Kulgoa

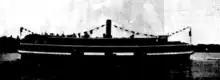
Sea trials, 13 January 1905

"Kulgoa's" trials were held on 13 January 1905 during which she reached a speed of 11 and 1/3 knots over the measured mile. Following the trials, she was moored at Hunters Hill for refreshments and formalities. It was noted that "Kulgoa" was the largest of the fleet, and that it was likely that no larger ferries would be built with "Kulgoa" having reached the limit. In the event, the steel "Koompartoo" (1922) and "Kuttabul" (1922) would be larger by tonnage and passenger capacity, and the timber "Kuramia" while slightly smaller by tonnage had a higher passenger capacity. "Kulgoa" remains the largest timber ferry, by tonnage, to serve on Sydney Harbour.